Coat of arms of Dubrovnik

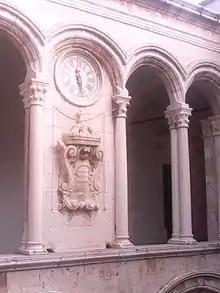
Coat of arms in the Rector's Palace in Dubrovnik

The Coat of arms of Dubrovnik was the heraldic symbol of the historical Republic of Ragusa. It is today used in a variant for the city of Dubrovnik, Croatia. Its basic appearance is based on the coat of arms of the Árpád dynasty.